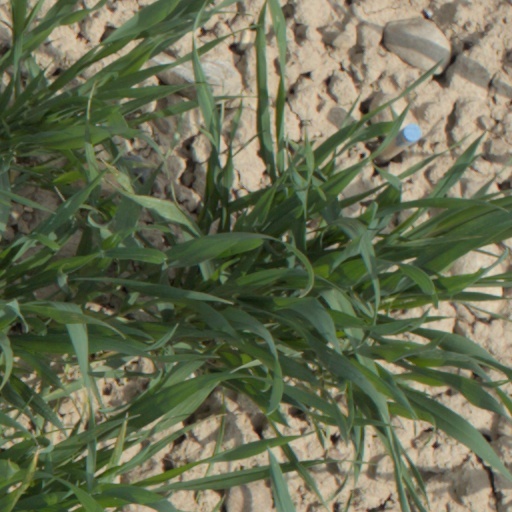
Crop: wheat